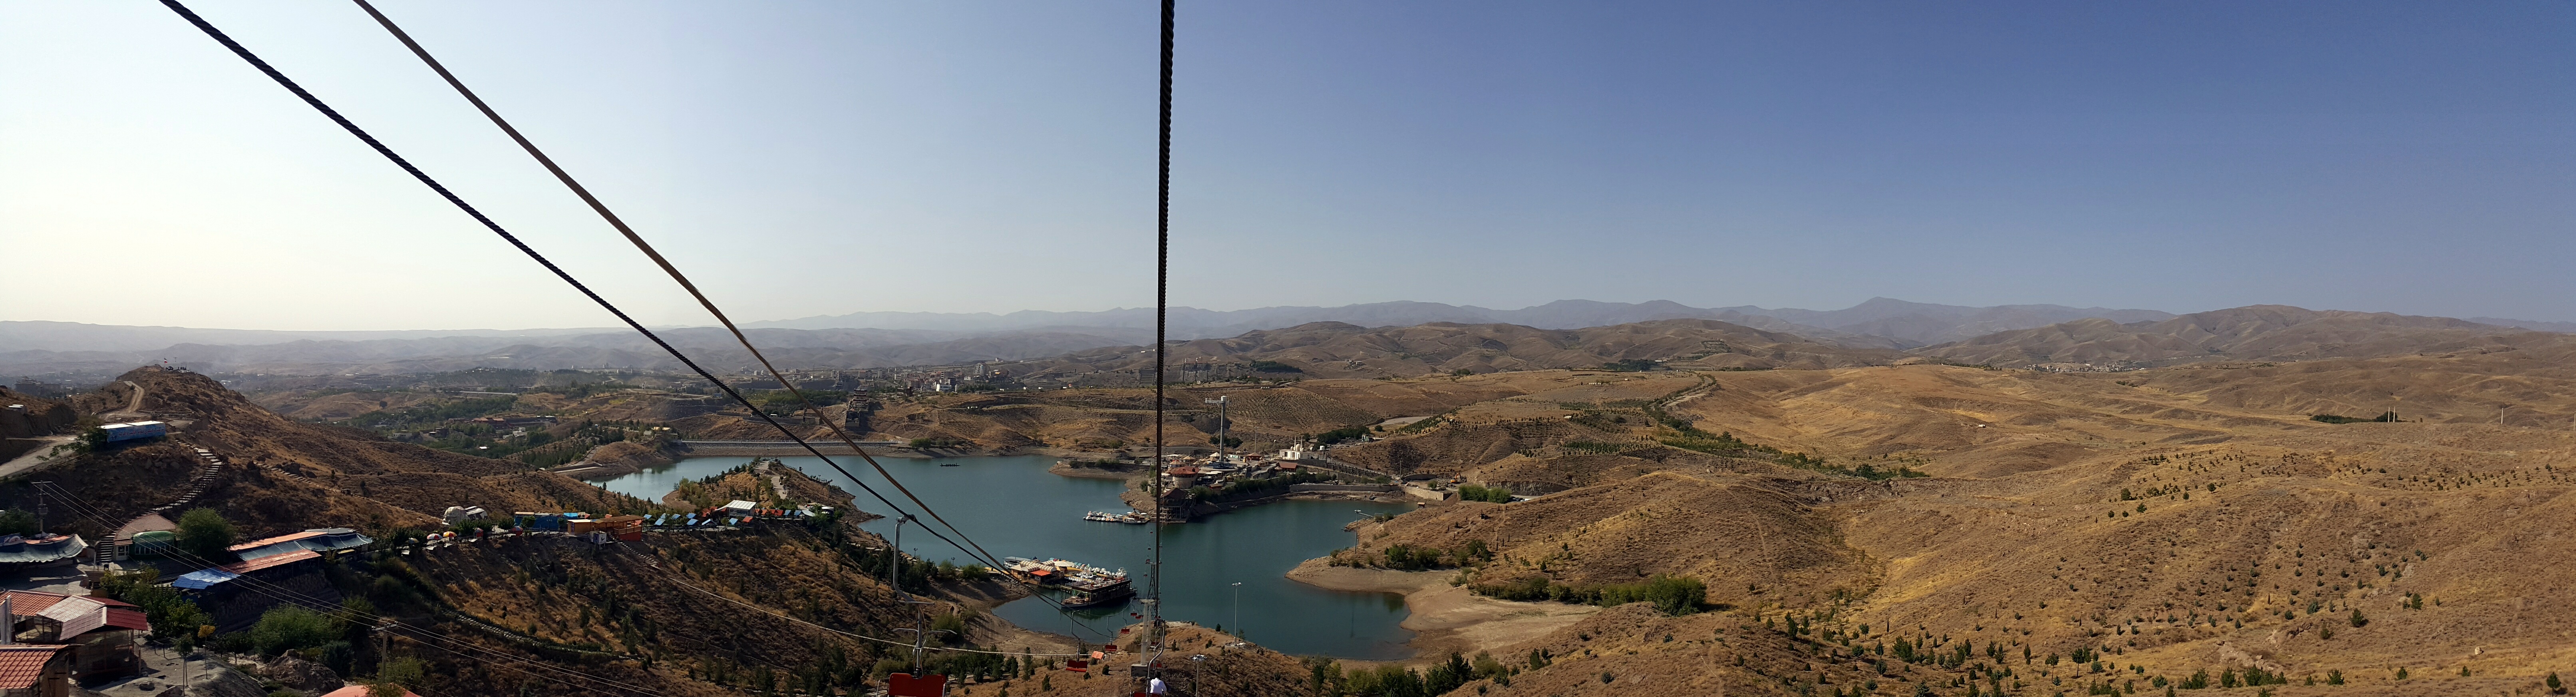
mountain, adventure, mountain range, panorama, extreme sport, cable car